Anfield

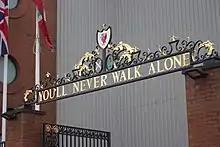
The Shankly Gates were erected in 1982 in tribute to Bill Shankly (1913–1981)

Floodlights were installed at a cost of £12,000 in 1957. On 30 October they were switched on for the first time for a match against Everton to commemorate the 75-year anniversary of the Liverpool County Football Association. In 1963 the old Kemlyn Road stand was replaced by a cantilevered stand, built at a cost of £350,000, accommodating 6,700 spectators. Two years later alterations were made at the Anfield Road end, turning it into a larger covered standing area with refreshments under the structure. The biggest redevelopment came in 1973, when the old Main Stand was partially demolished and extended backward with new roof. Simultaneously the concrete pylon floodlights were demolished with new lights installed along the rooflines of the Kemlyn Road and Main Stands. The new stand was officially opened by the Duke of Kent on 10 March 1973. In the 1980s the paddock in front of the Main Stand was turned into seating, and in 1982 seats were introduced at the Anfield Road end. The Shankly Gates were erected in 1982, a tribute to former manager Bill Shankly; his widow Nessie unlocked them for the first time on 26 August 1982. Across the Shankly Gates are the words "You'll Never Walk Alone", the title of the hit song by Gerry and the Pacemakers adopted by Liverpool fans as the club's anthem during Shankly's time as manager.